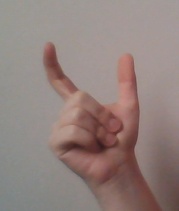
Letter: nun